Blanquefort, Gers

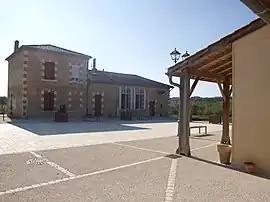
Town hall

Blanquefort is a commune in the Gers department in southwestern France.